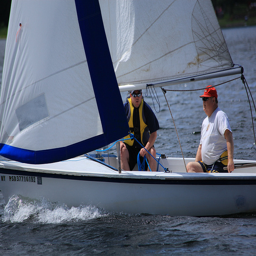
Pair of adult males on small sailing craft in open water.
A couple of men riding on top of a white sailboat.
Two men are out on the water in a sailboat.
Two men sitting in a sailboat with two sails
Two men, one with a life preserve, are on a sail boat.